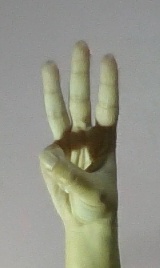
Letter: thaa